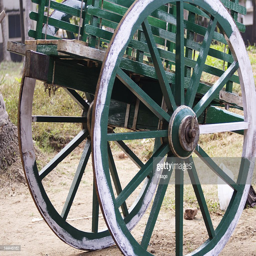
close up shot of a bullock cart 's wheel